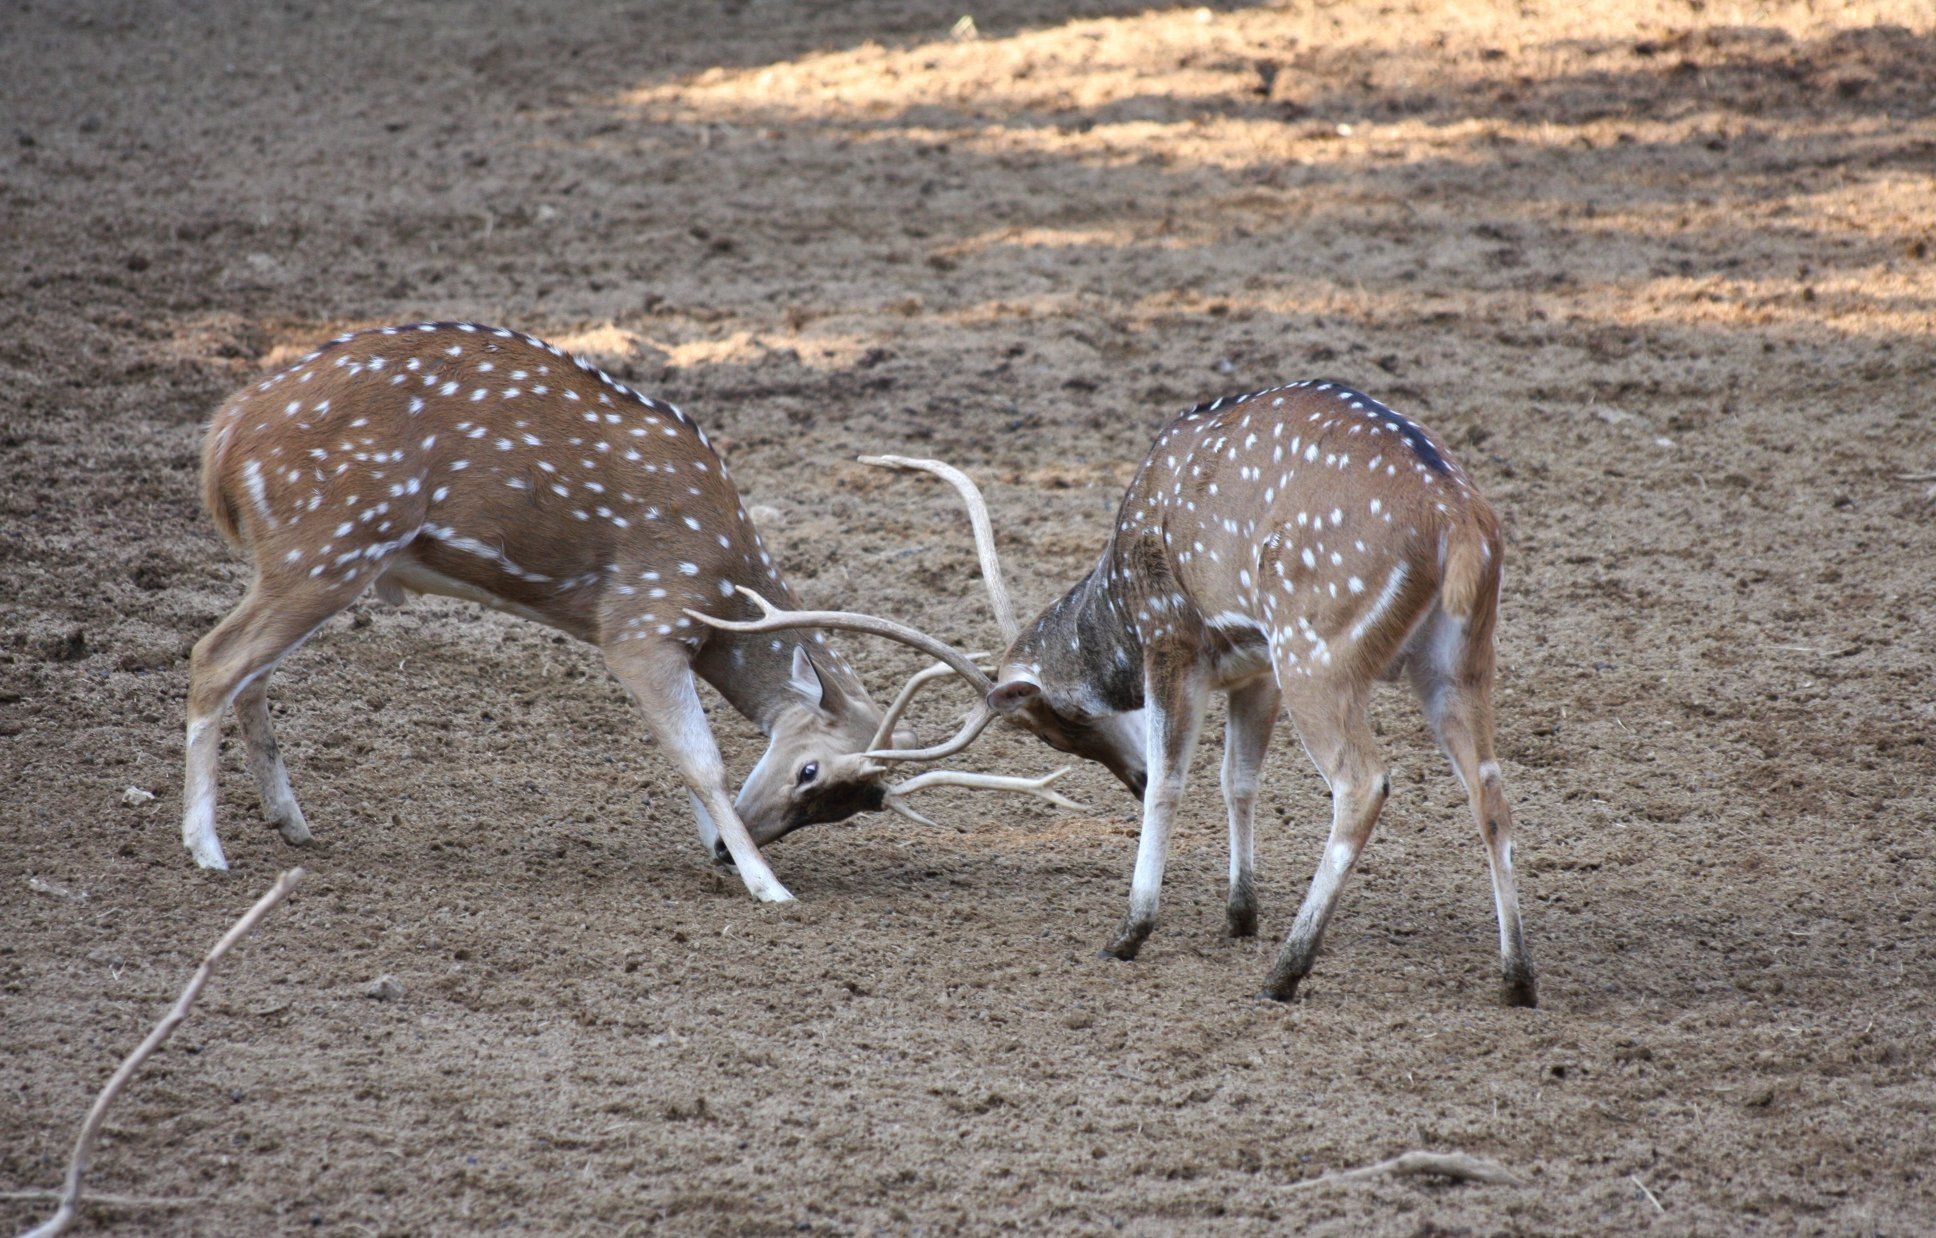
play, animal, cute, wildlife, wild, foliage, deer, herd, stag, natural, park, scenery, mammal, fauna, savanna, fawn, antelope, doe, gazelle, family, fighting, beast, vertebrate, conservation, impala, woodland, habitat, antlers, safari, buck, rut, preservation, elk, dominate, white tailed deer, springbok, struggle, deers, scuffle